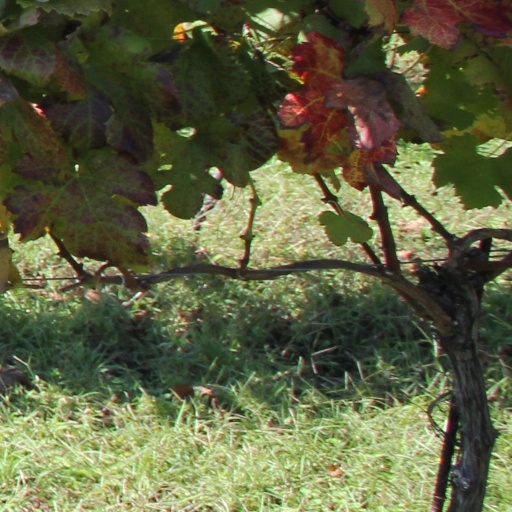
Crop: grape